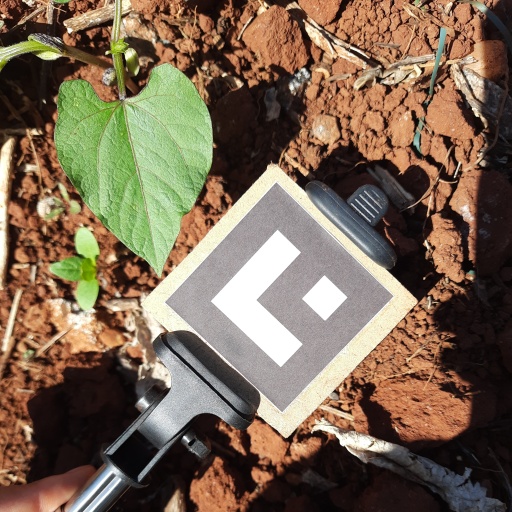
Observations: flat surface, no eating holes, under sunlight